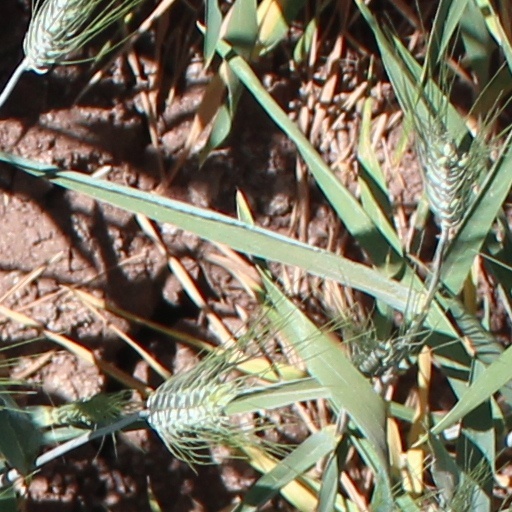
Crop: wheat